An American Tail: Fievel Goes West

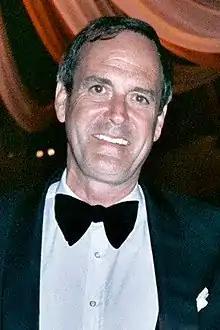
Cleese was paid his lowest fee in ten years for "Fievel Goes West".

With John Cleese as the first choice for Cat R. Waul, he was approached in 1989 by one of the film's producers at what Cleese vaguely called "the Italian Oscars". He accepted the offer based on his enjoyment of the first "American Tail" and "I love sound studios anyway – there's none of the hassle and boredom and time wasting you get in television". Cleese was paid his lowest fee in ten years for the role, however, which made him very unwilling to publicize his involvement with "Fievel Goes West". According to Cathy Cavadini, there was another woman initially planned to voice Tanya but left the project, so Cavadini replaced her. Spielberg met James Stewart at a party asking him to voice Wylie Burp, and all of Stewart's lines were recorded in ten days; his last involvement in a Western was in "The Shootist" (1976).